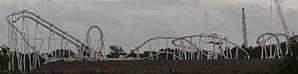
Panorama de l'inverted coaster The Monster, merci a Dad57c
The Monster sont des montagnes russes inversées situées à Walygator Parc, à Maizières-lès-Metz, en Lorraine. Il s'agit de la première attraction du constructeur suisse Bolliger & Mabillard présente sur le sol français. Il est également le plus long d'Europe, à égalité avec Katun à Mirabilandia.